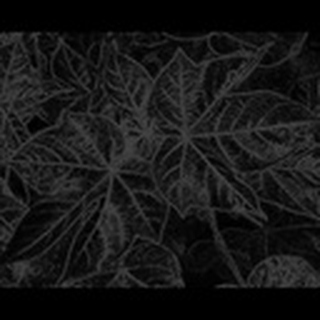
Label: healthy_cotton